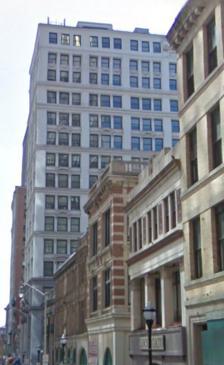
Building: One Calvert Plaza
Country: United States of America
Year built: 1901
Commercial offices in Baltimore, Maryland One Calvert Plaza One Calvert Plaza viewed from The Bank of America Building Former names Continental Trust Building The Continental Building Mercantile Trust Building General information Type Commercial offices Architectural style Beaux-Arts Location 201 East Baltimore Street (southeast corner with South Calvert Street) Baltimore , Maryland Coordinates 39°17′23″N 76°36′44″W / 39.2897°N 76.6122°W / 39.2897; -76.6122 Height Antenna spire 76 m (249 ft) Roof 67 m (220 ft) Technical details Floor count 16 Design and construction Architect(s) D.H. Burnham & Company ( Chicago ) Thompson-Starret Company Continental Trust Company Building U.S. National Register of Historic Places Location 1 South Calvert Street Baltimore , Maryland Area less than one acre Built 1900 ( 1900 ) Architect Burnham, D. H. & Co.; Thompson-Starret Company Architectural style Skyscraper NRHP reference No. 83002930 Added to NRHP February 3, 1983 References One Calvert Plaza , formerly the Continental Trust Company Building ,  is a historic 16-story, 76 m (249 ft) skyscraper in Baltimore , Maryland . The Beaux-Arts , early modern office building was constructed with steel structural members clad with terra cotta fireproofing and tile-arch floors.  Its namesake was chartered in 1898 and instrumental in merging several Baltimore light and gas companies into one citywide system (known as the "Consolidated Gas, Light, Electric Power Company of Baltimore City" until 1955 when it was shortened and renamed the "Baltimore Gas and Electric Company"). It was constructed in 1900–1901 to designs prepared by D.H. Burnham and Company of Chicago and is a survivor of the Great Baltimore Fire of February 1904, that destroyed more than 100 acres (40 ha) in the present downtown financial district. When it was built in 1901, it was then the tallest building in Baltimore , and it kept that title until being surpassed by the iconic Bromo-Seltzer Tower of the Emerson Drug Company on the northeast corner of West Lombard and South Eutaw Streets on the downtown west side. Led by Capt. Isaac Edward Emerson , (1859–1931), the inventor of the stomach remedy and antacid, " Bromo-Seltzer " in 1911. Continental Trust Company Building was listed on the National Register of Historic Places in 1983. It is within the Baltimore National Heritage Area . References